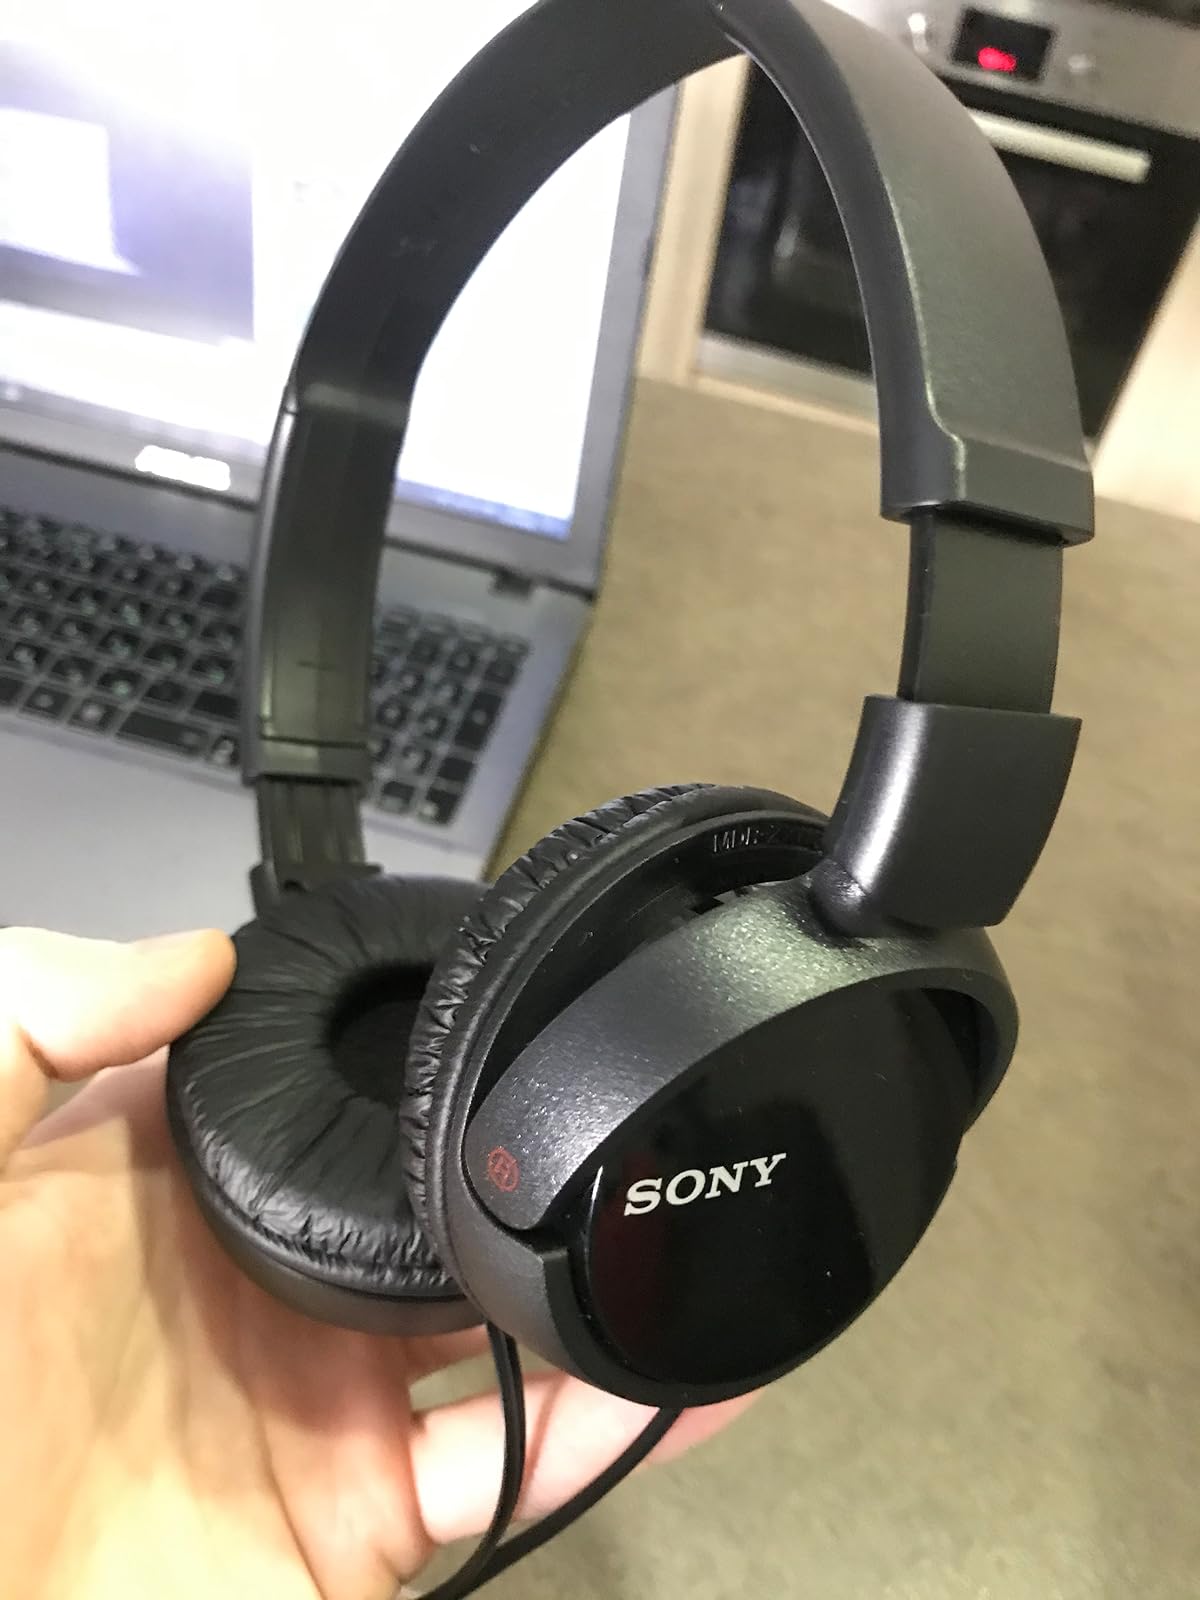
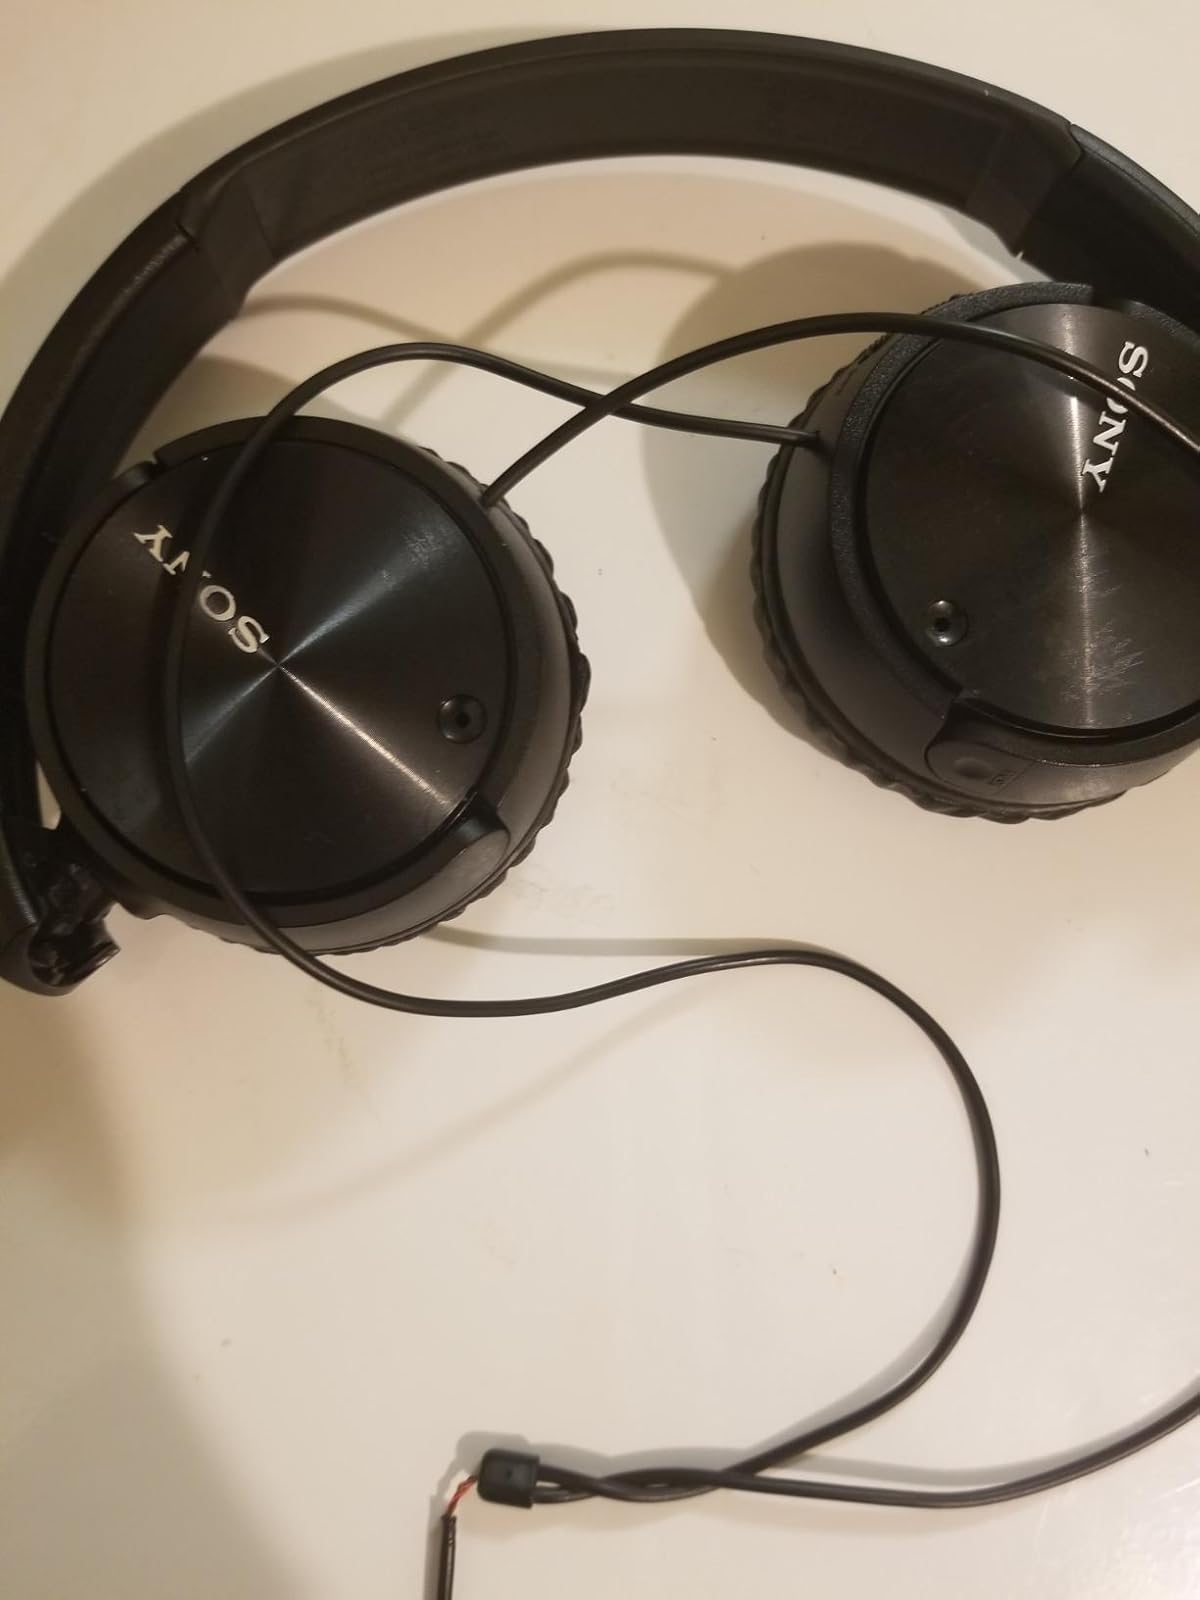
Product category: headphones
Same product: yes